Public housing estates in Pok Fu Lam, Aberdeen and Ap Lei Chau

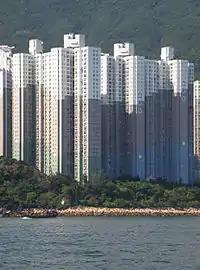
Ka Lung Court

Ka Lung Court is a HOS court on the reclaimed land of Kellett Bay in Tin Wan Praya Road, Pok Fu Lam, next to Wah Kwai Estate. It comprises 4 blocks built in 1991.